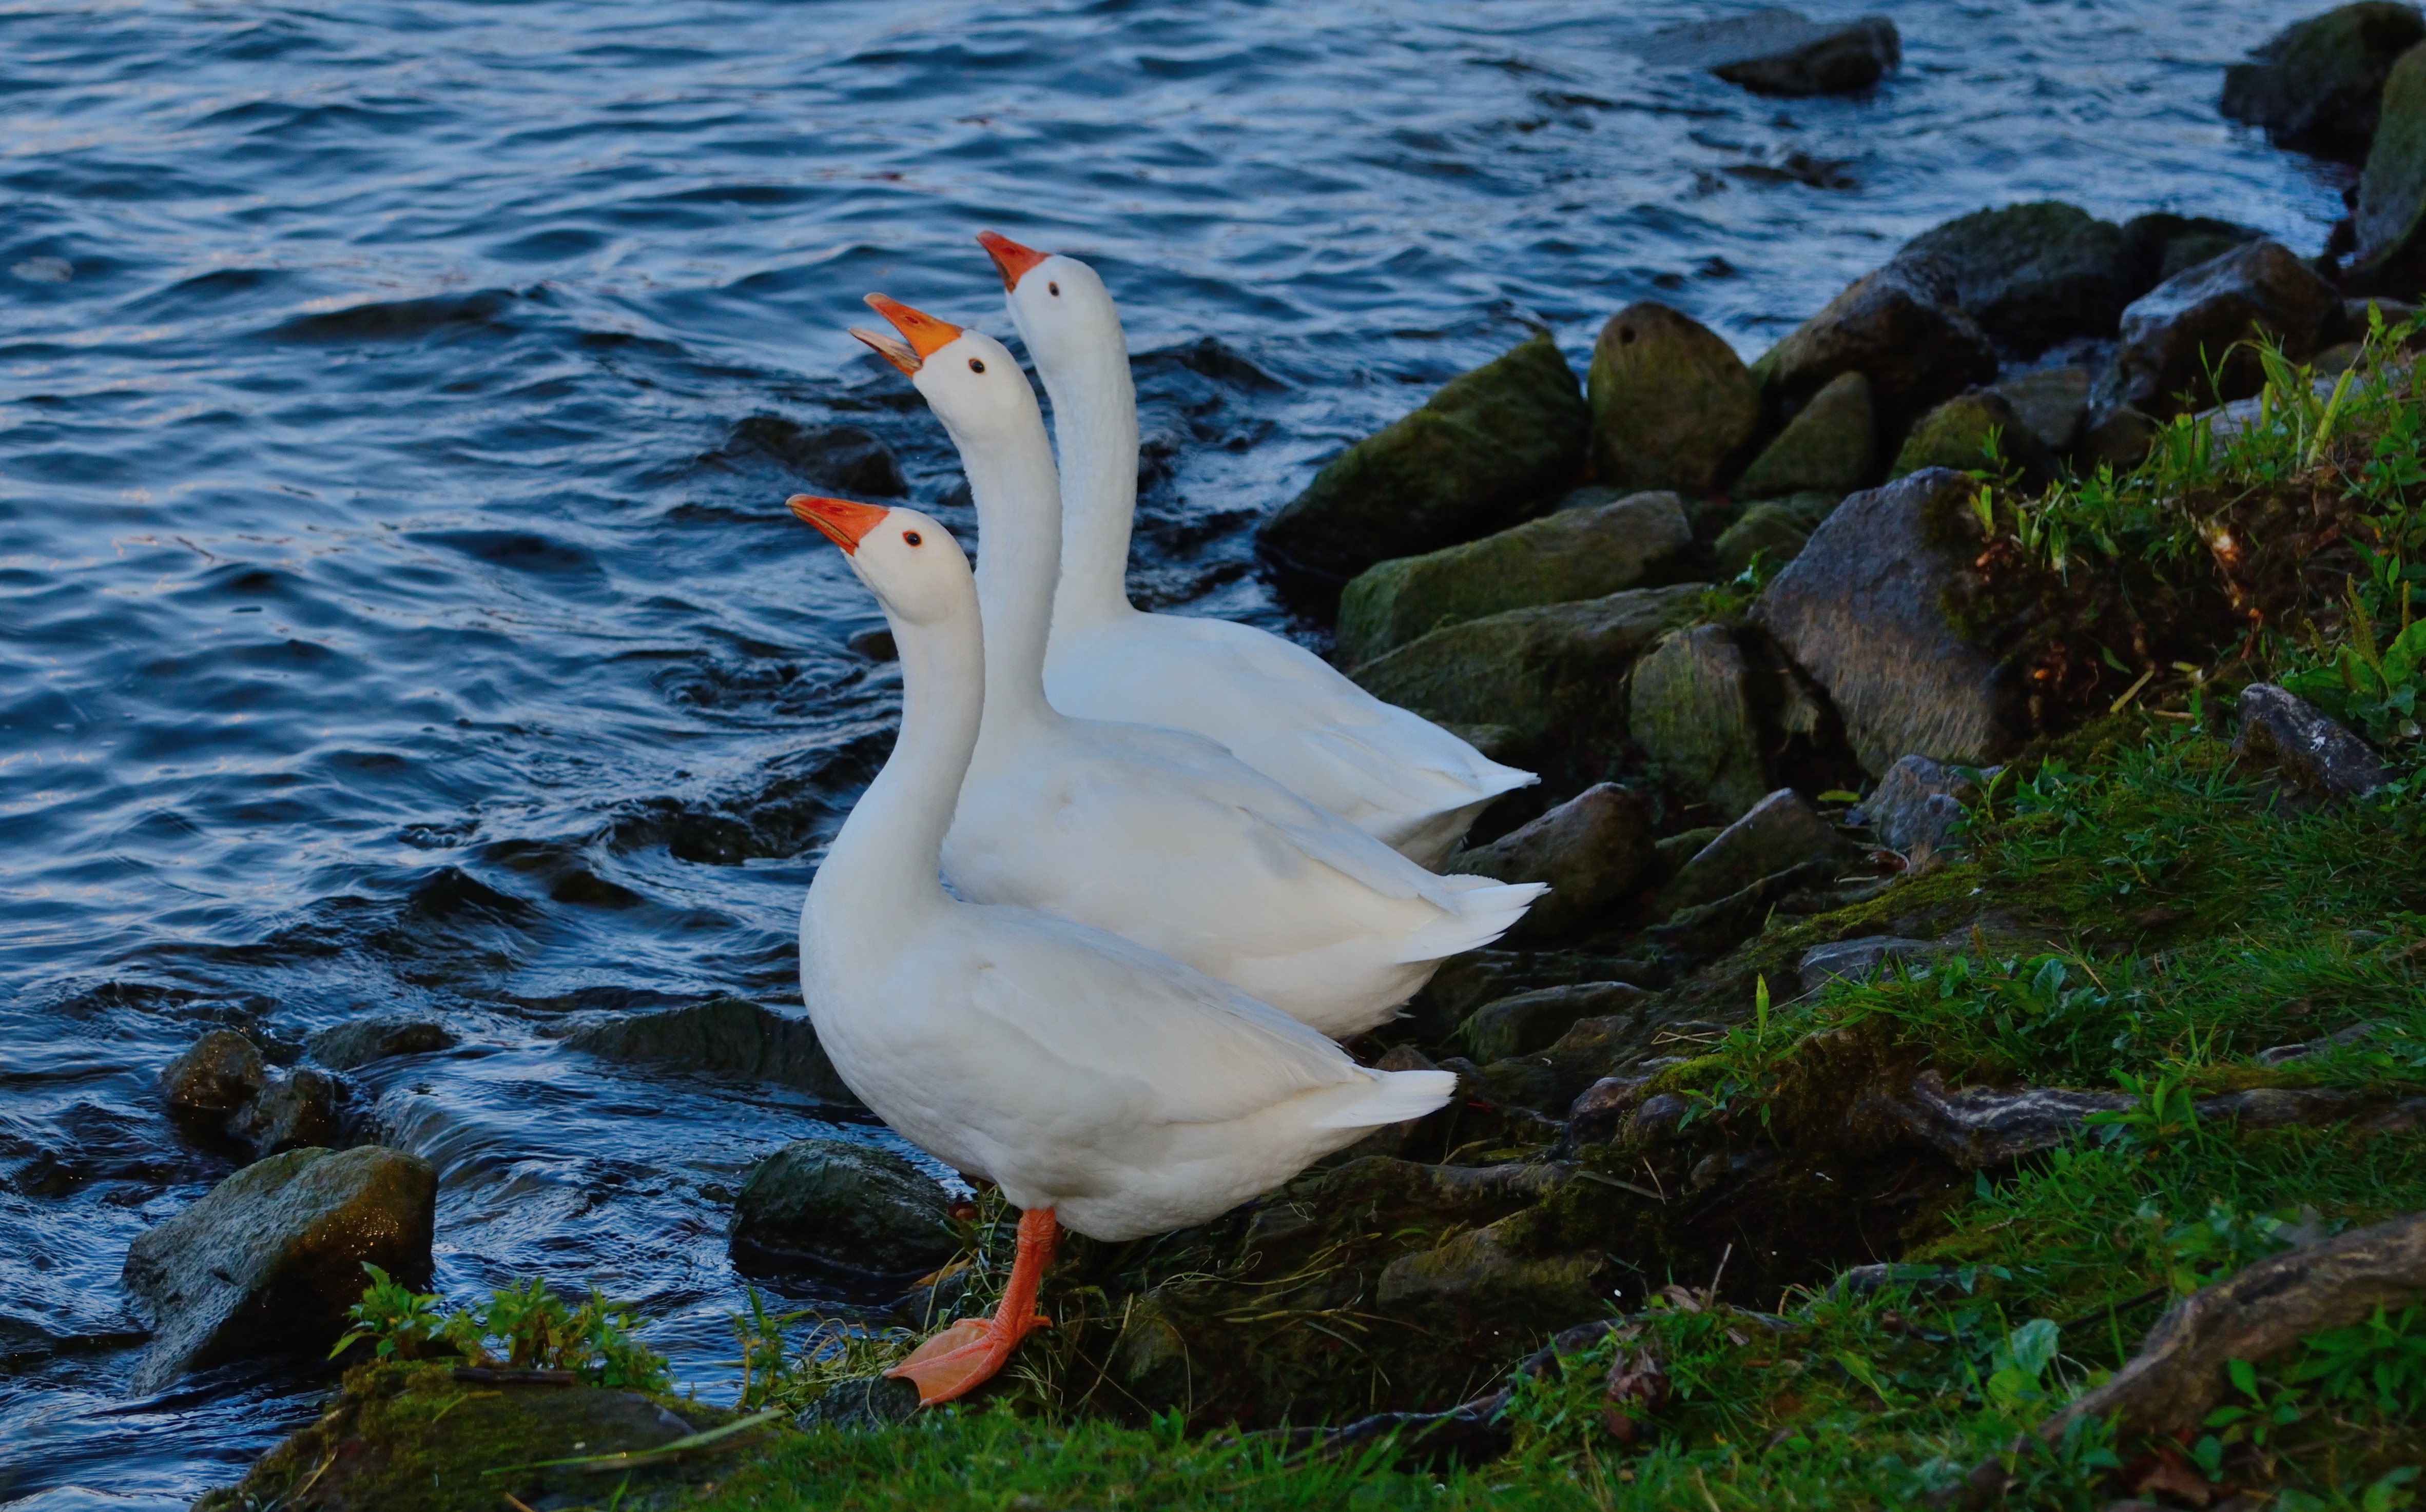
nature, outdoor, wilderness, bird, animal, fly, wildlife, wild, beak, mammal, freedom, feather, avian, fauna, majestic, birds, swan, duck, wings, geese, vertebrate, creature, waterfowl, trio, water bird, ducks geese and swans, white snow geese